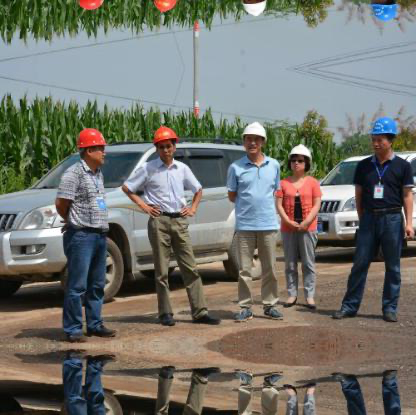
Objects in the image:
label: helmet
label: helmet
label: helmet
label: helmet
label: helmet
label: helmet
label: helmet
label: helmet
label: helmet